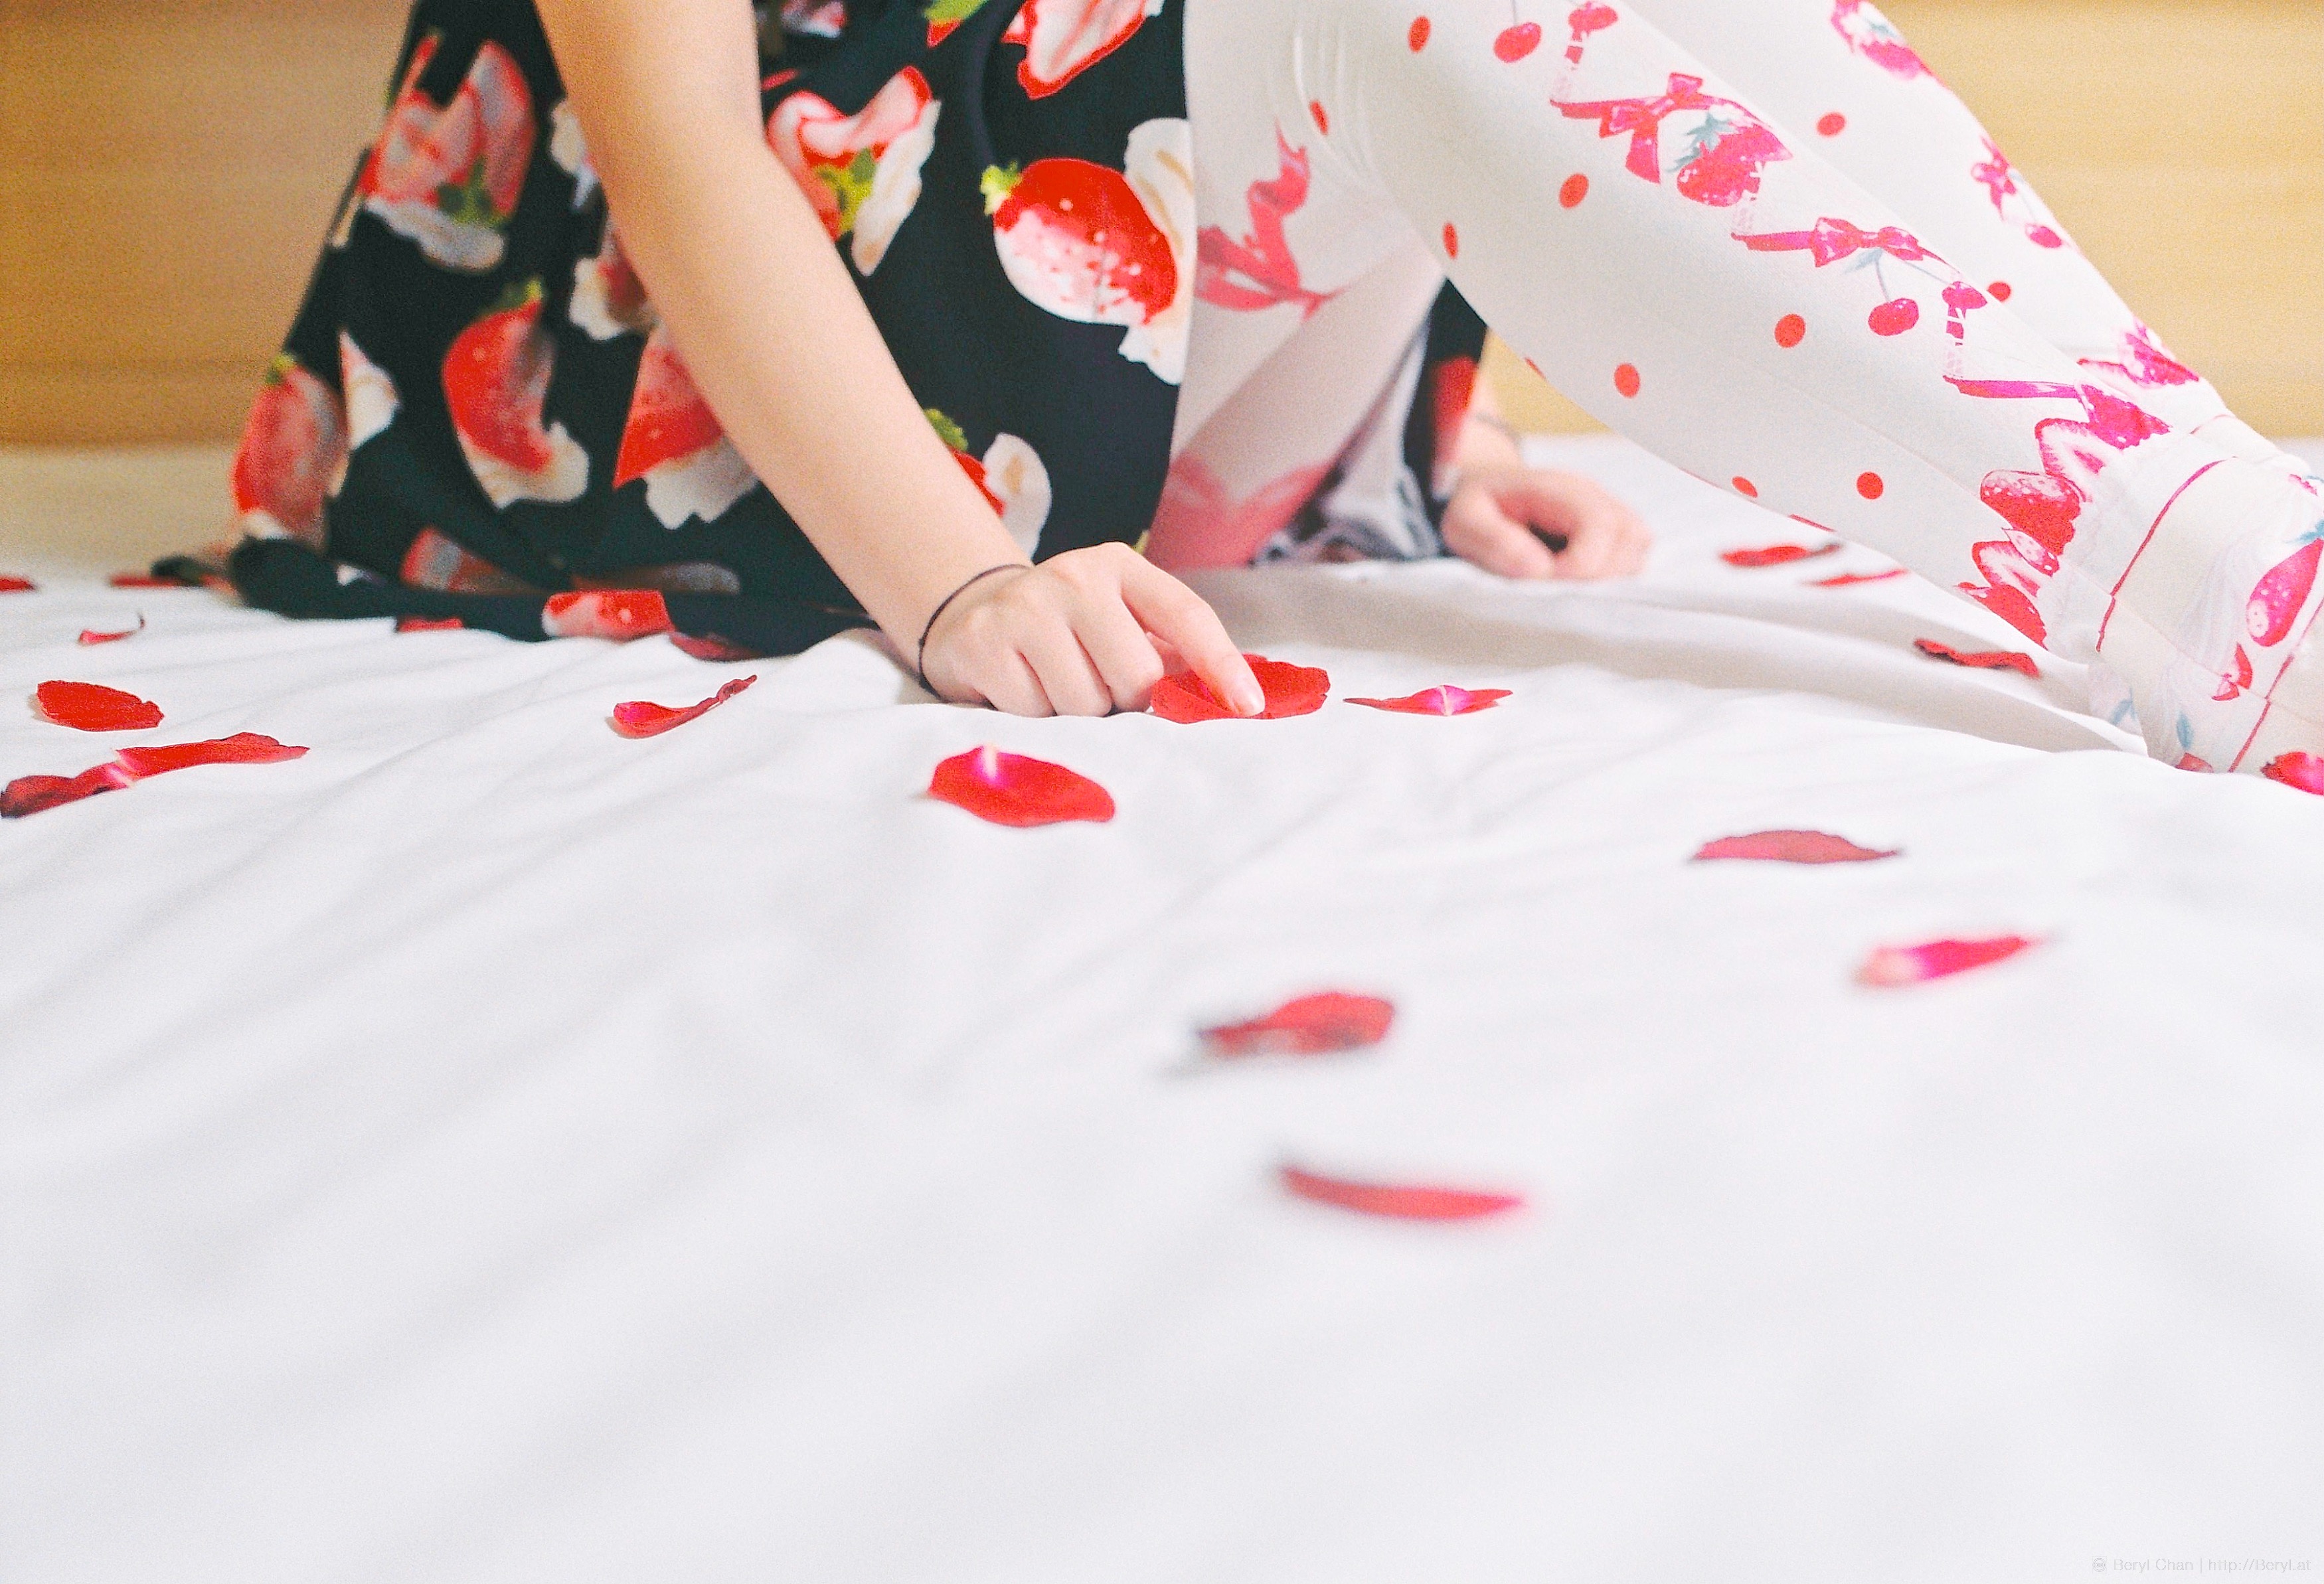
girl, white, sweet, feet, cute, film, fujifilm, leg, pattern, red, indoor, nikon, pink, strawberry, human body, textile, art, colors, 50mm, dress, bed, legs, faceless, style, skirt, patterns, body, socks, tights, pantyhose, nikonf3, outfit, shape, sock, slim, c200, strawberries, f3, bed sheet, human positions